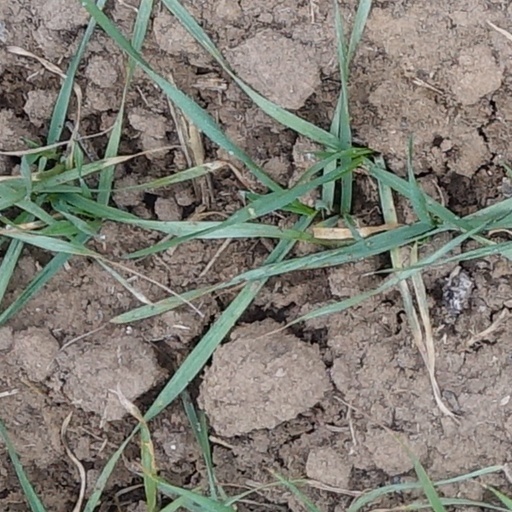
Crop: wheat